Blue Ocean (skyscraper)

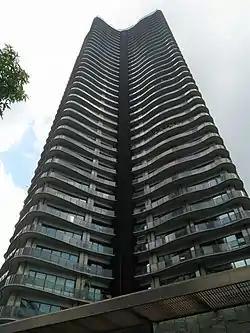

The Blue Ocean is a residential skyscraper located in Tamsui District, New Taipei, Taiwan. Construction began in 2007 and it was completed in 2010. Designed by the Taiwanese architect C.Y. Lee & Partners, the height of the building is , and it comprises 38 floors above ground, as well as three basement levels. It was the tallest building in Tamsui when completed until it was surpassed by The Crystal Plaza in 2013. The building offers 180 apartment units, with facilities including a banquet hall, two swimming pools and a fitness center for the residents.